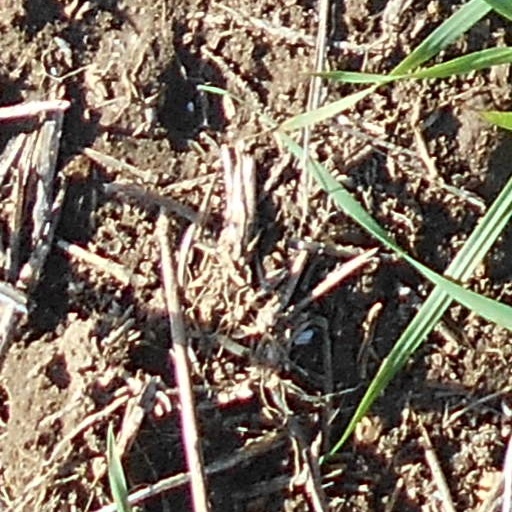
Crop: wheat